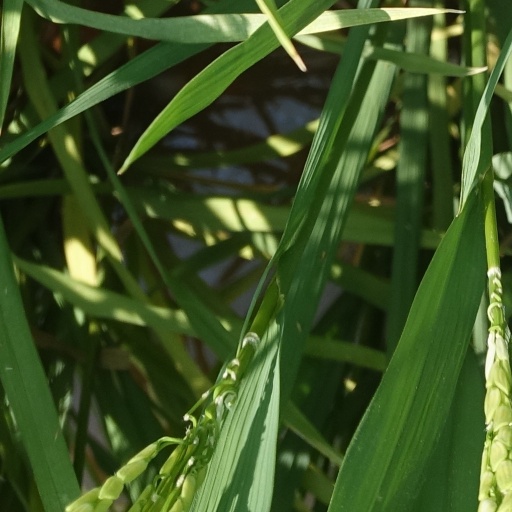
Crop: rice